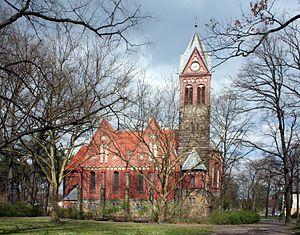
Berlin-Grünau [ɡʀyːnaʊ̯] est un quartier à Berlin, faisant partie depuis 2001 de l'arrondissement de Treptow-Köpenick. Le quartier a été incorporé à Berlin en 1920. Entre 1920 et 2001, il faisait partie du district de Köpenick.